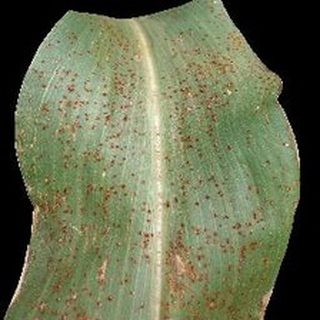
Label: corn_common_rust